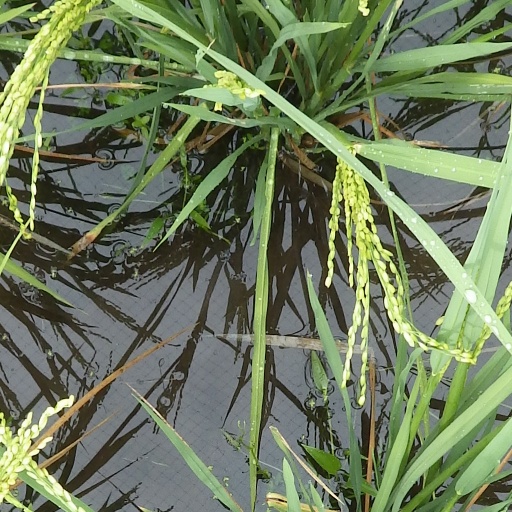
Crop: rice